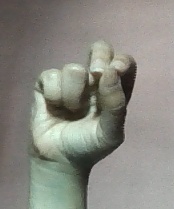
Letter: gaaf